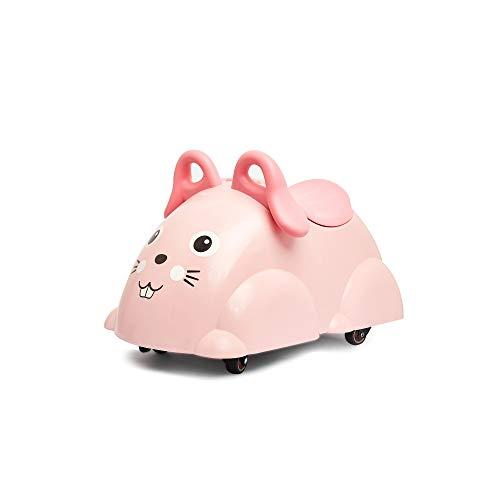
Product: Viking Toys 1975 Cute Rider Kids Ride On Toy, Bunny, Pink/White
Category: Toys & Games | Toy Figures & Playsets | Action Figures
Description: Great Condition.
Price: $60.00
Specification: ProductDimensions:19.7x12.2x9.4inches|ItemWeight:5.5pounds|ShippingWeight:5.5pounds(Viewshippingratesandpolicies)|ASIN:B07ZR2JHGB|Itemmodelnumber:1975|Manufacturerrecommendedage:12months-5years